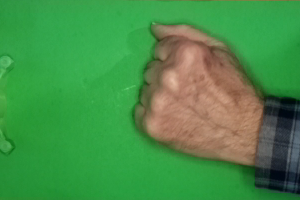
Label: rock